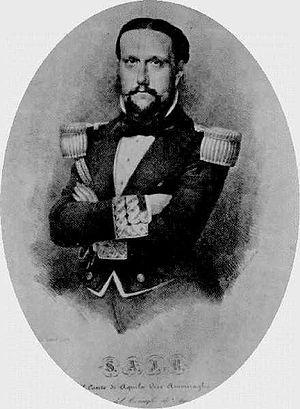
Louis Charles Marie Joseph de Bourbon, prince royal des Deux-Siciles, comte d'Aquila, prince impérial du Brésil, est né le 19 juillet 1824 à Naples, dans le royaume des Deux-Siciles, et est décédé le 5 mars 1897 à Paris, en France. Fils du roi François Iᵉʳ des Deux-Siciles et époux de la princesse impériale Janvière du Brésil, c'est un amiral honoraire de la flotte brésilienne, un vice-amiral de la marine des Deux-Siciles et un vice-roi de Sicile.
Thérèse-Christine de Bourbon-Siciles ou Thérèse-Christine des Deux-Siciles, princesse des Deux-Siciles puis, par son mariage, impératrice du Brésil, est née le 14 mars 1822, à Naples, dans le royaume des Deux-Siciles, et est décédée à Porto, au Portugal, le 28 décembre 1889. C'est une princesse de la Maison de Bourbon et la troisième et dernière impératrice du Brésil.
La Marine royale du Royaume des Deux-Siciles sont les terminologies officielles, telles qu'elles apparaissent dans les documents de l'époque, de la marine militaire du Royaume des Deux-Siciles, qui avec l'armée royale constituait les forces armées du Royaume. Le terme Regio, parfois utilisé aujourd'hui, fut introduit seulement après l'annexion au Royaume de Sardaigne.